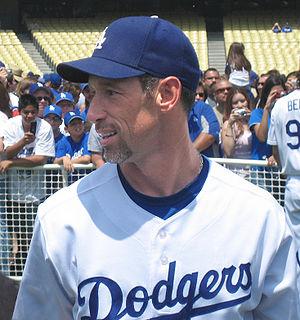
Luis Emilio Gonzalez est un voltigeur de baseball qui évolue en Ligues majeures de 1990 à 2008.